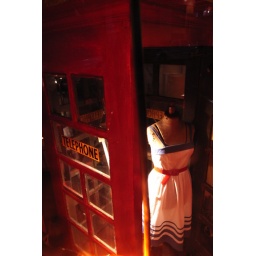
How much is that dress in the window